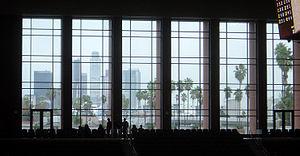
Le Galen Center est une salle omnisports située à l'angle sud-est de Jefferson Boulevard et Figueroa Street dans la zone d'Exposition Park de Los Angeles, il est juste en face du campus de l'Université de la Californie du Sud, et à proximité du Shrine Auditorium.